Curtis Culwell Center attack

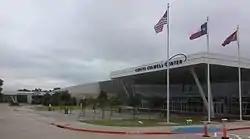
Curtis Culwell Center

The Curtis Culwell Center attack was a failed terrorist attack on an exhibit featuring cartoon images of Muhammad at the Curtis Culwell Center in Garland, Texas, US on May 3, 2015, which ended in a shootout with police guarding the event, and the deaths of the two perpetrators. The attackers shot an unarmed Garland Independent School District (GISD) security officer in the ankle. Shortly after opening fire, both attackers were shot by an off-duty Garland police officer and killed by SWAT.